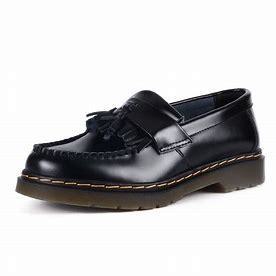
Brand: Dr.
Model: Martens 100